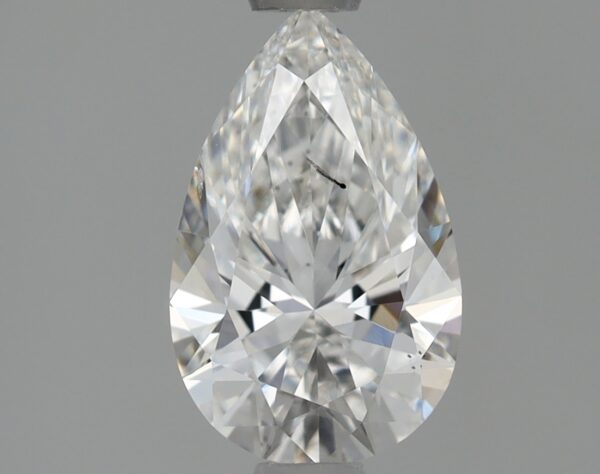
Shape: pear
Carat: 0.83
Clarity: VS2
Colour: F
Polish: EX
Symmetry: EX
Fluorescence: NONE
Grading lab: IGI
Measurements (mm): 8.4 x 5.28 x 3.29